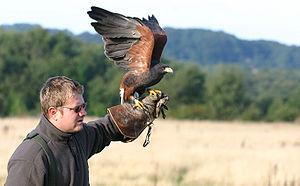
La fauconnerie est l'art de capturer un gibier dans son milieu naturel à l'aide d'un oiseau de proie affaité. Cet art très ancien est pratiqué dans plus de quatre vingt pays et a été inscrit au patrimoine culturel immatériel de l'humanité de l'UNESCO le 16 novembre 2010, puis avec de nouveaux pays en 2012 et 2016.
Les listes du patrimoine culturel immatériel de l'humanité en Europe sont des recensements des pratiques et expressions culturelles par l'UNESCO. Les éléments turcs, chypriotes, russes et des pays caucasiens figurent sur cette liste et non celle d'Asie et Océanie.